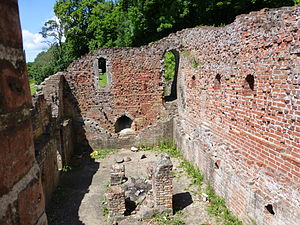
Antvorskov Kloster / Historie
Ruinerne af Antvorskov Kloster, 2012.
Ruinerne 2012
Antvorskov “kloster” var et ordensslot og senere et kongeligt slot i Antvorskov Sogn ved Slagelse. Slottet blev anlagt ca. 1170 af den katolske Johanniterordenen. Da Johanniterbrødrene ikke var munke, men korsriddere, nævnes deres bosættelser ikke et kloster, men "gård" eller "slot". Ved reformationen overgik ejendommen, som alt andet kirkegods, til kronen. Kong Frederik 2. valgte at omdanne ordenshuset til kongebolig, og døde her i 1588. Det blev gradvis revet ned, og de sidste rester forsvandt i 1816. I dag fremstår bygningen som en ruin.